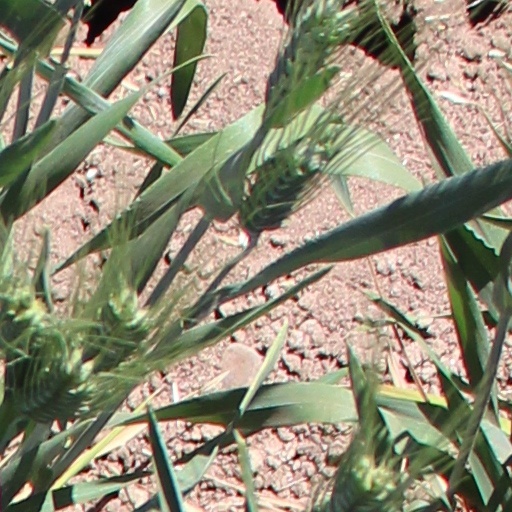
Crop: wheat